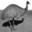
Label: bird